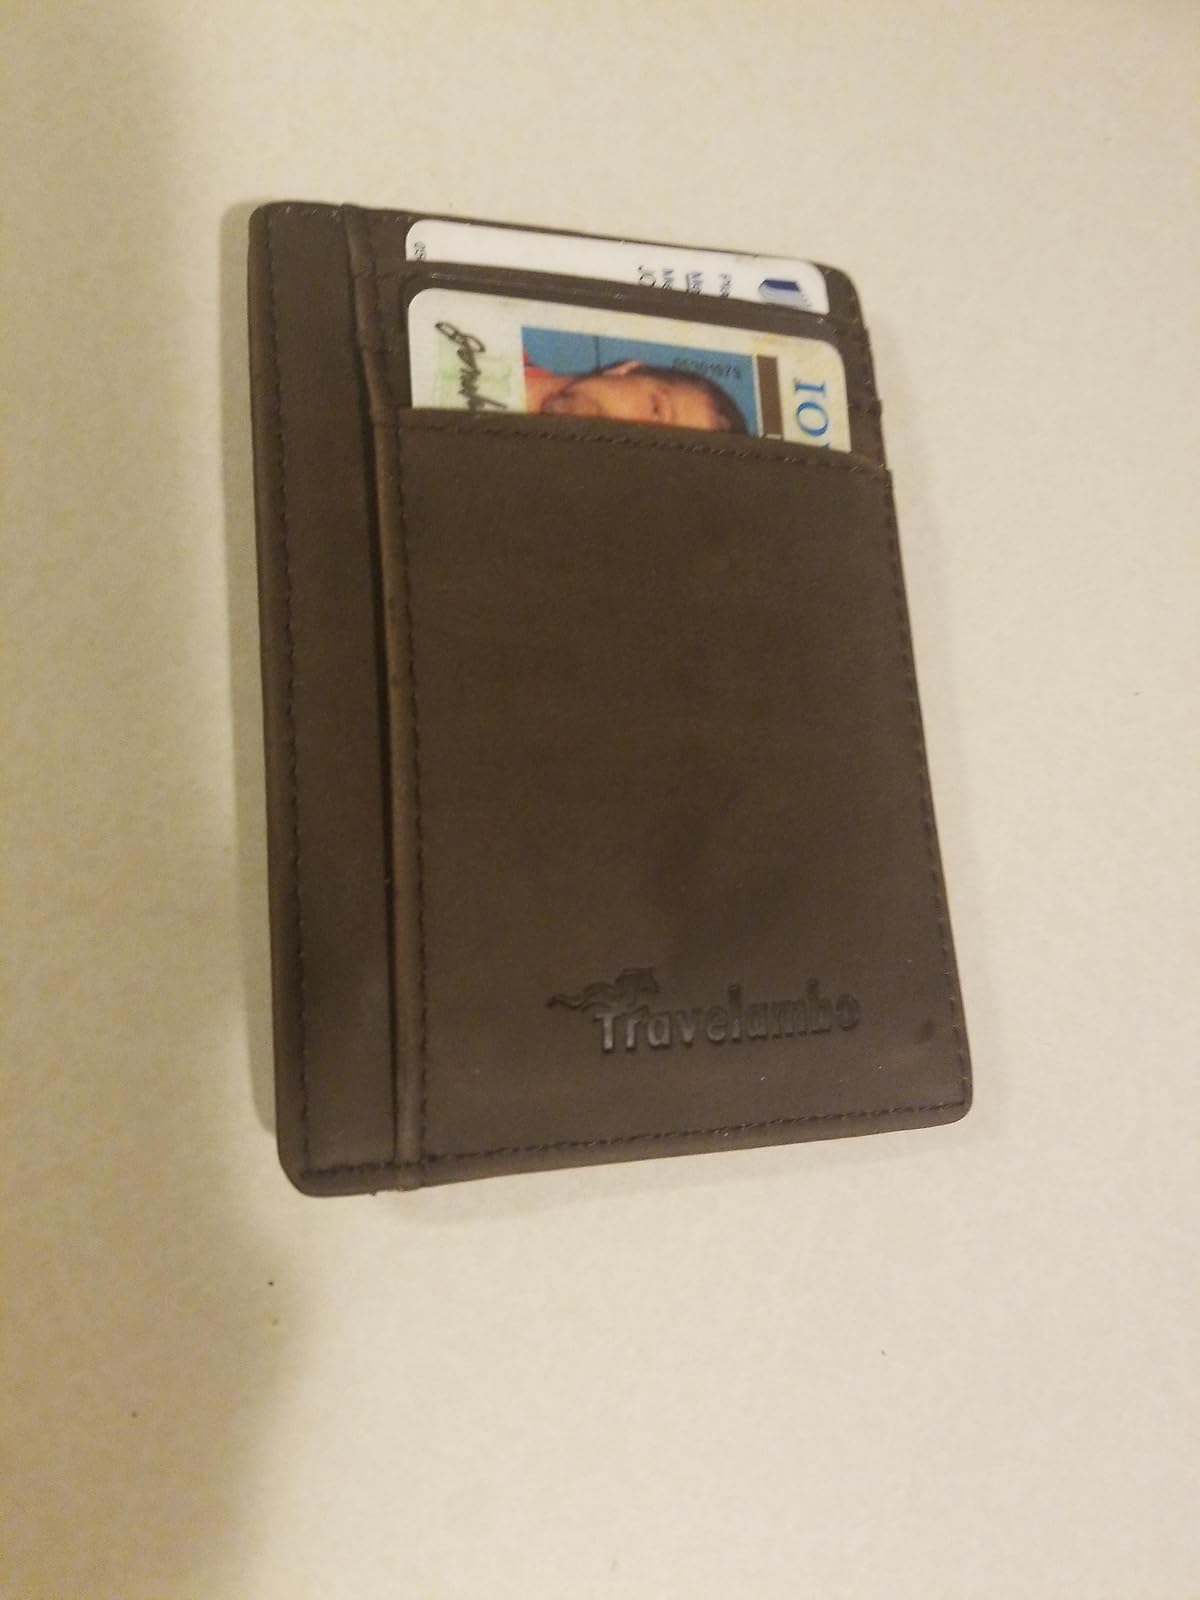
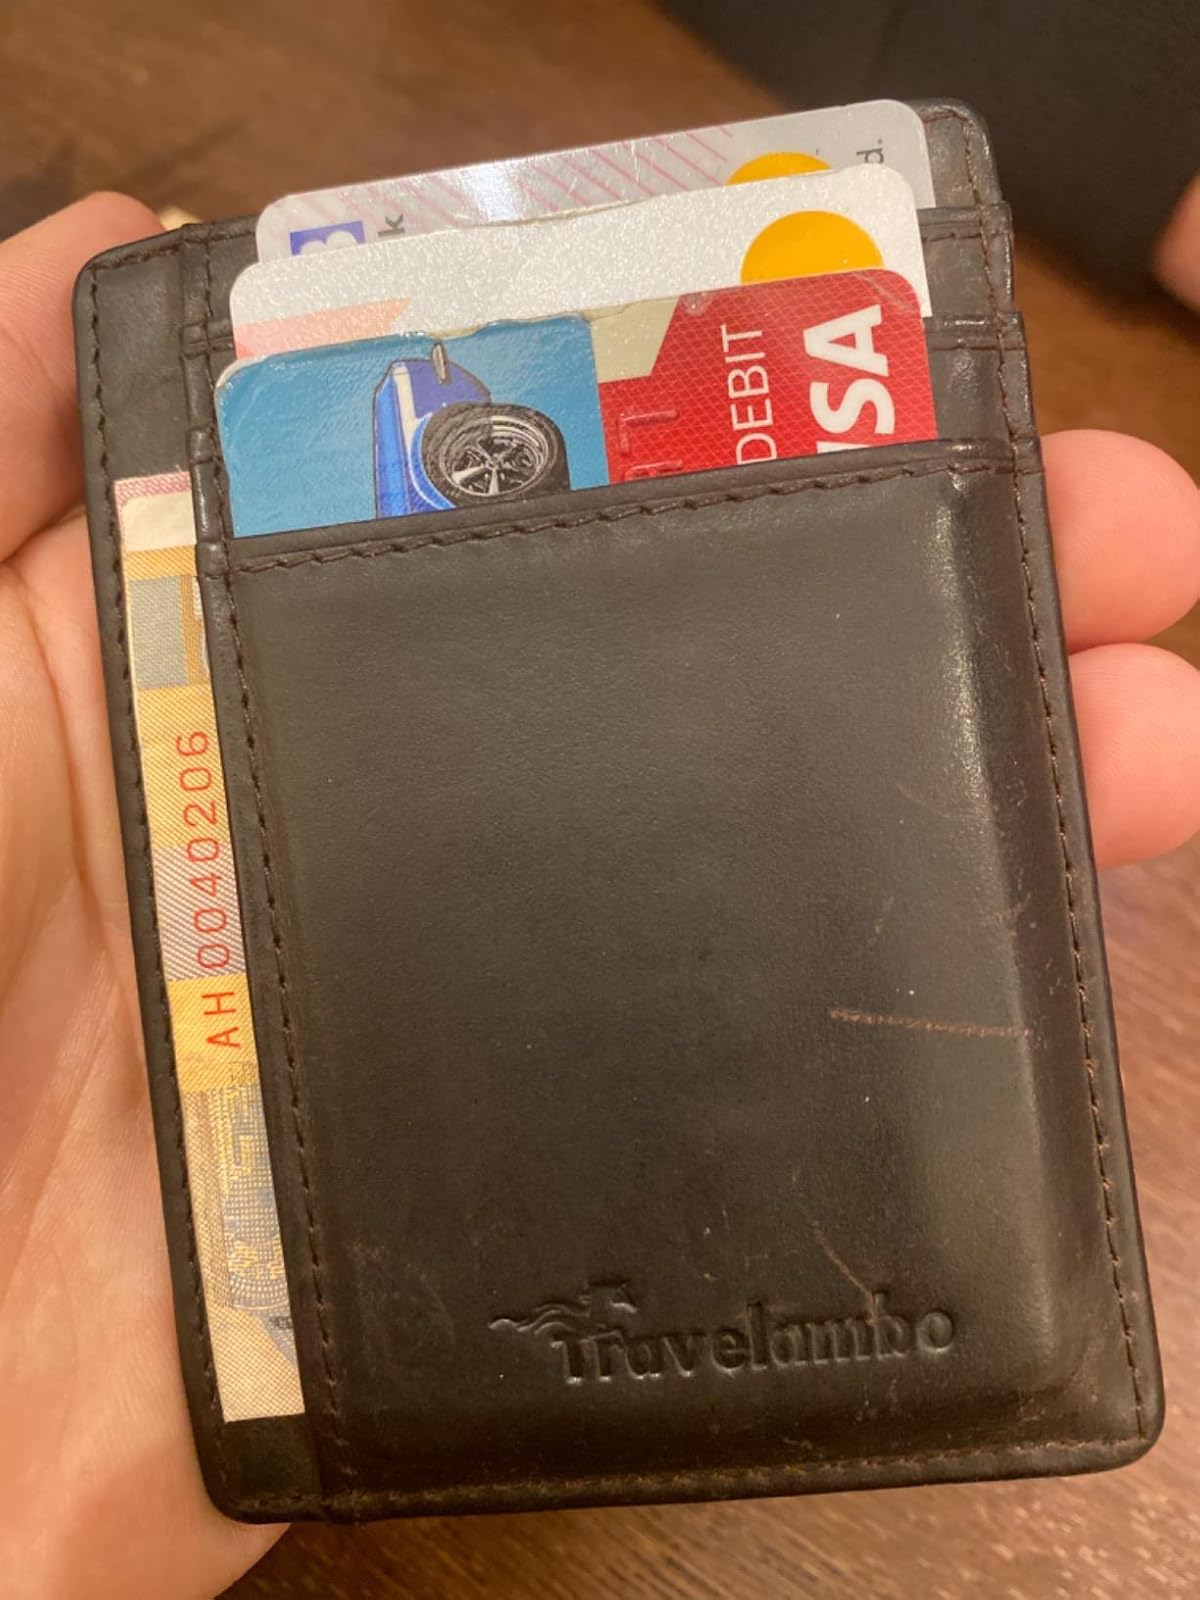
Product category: accessories_wallet
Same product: yes